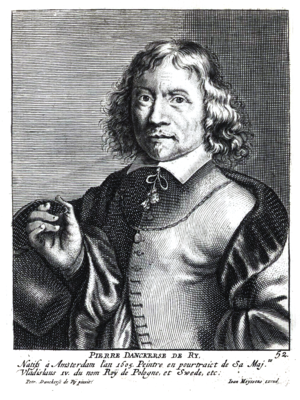
Peter Danckerts de Rij est un peintre Siècle d'or néerlandais, surtout actif dans la République des Deux Nations et en Suède.